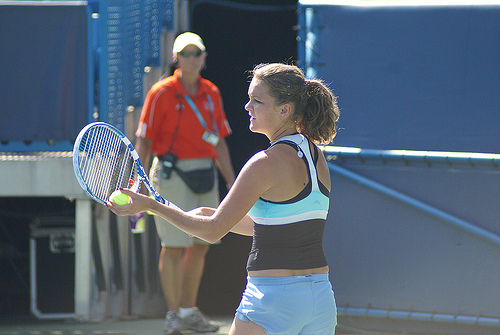
một nữ vận động viên tennis đang chuẩn bị giao bóng